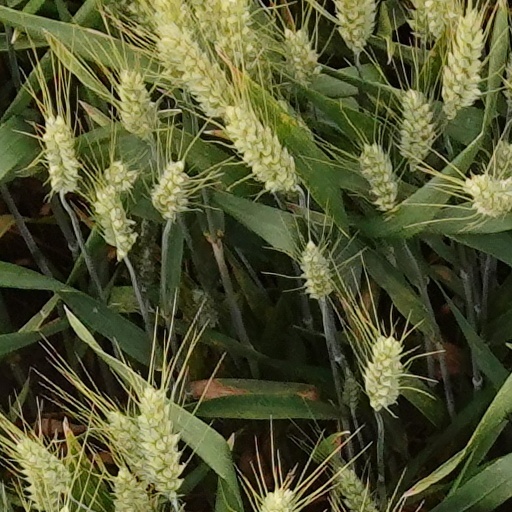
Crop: wheat